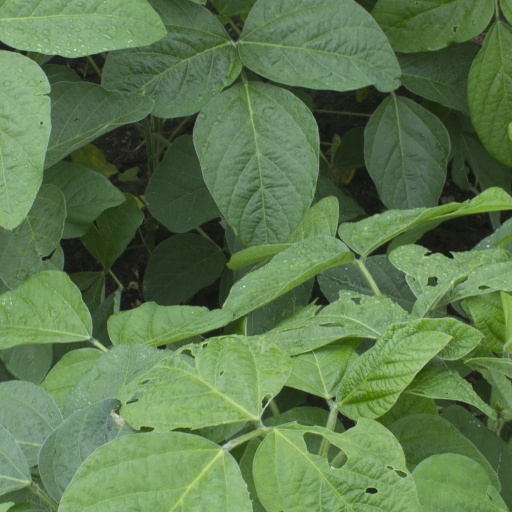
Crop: soybean